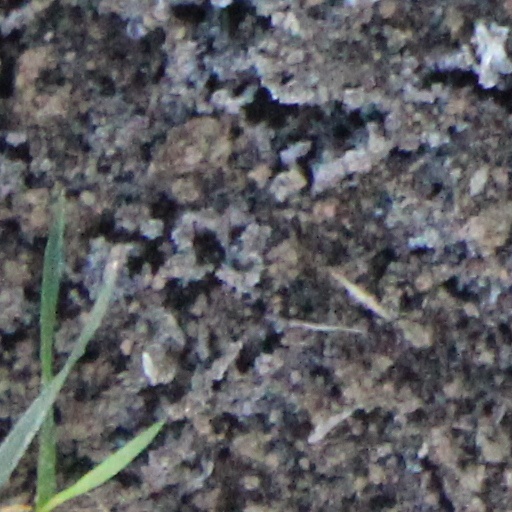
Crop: wheat